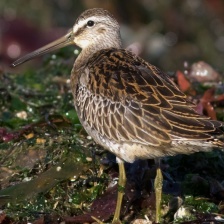
Species: SHORT BILLED DOWITCHER
Scientific name: LIMNODROMUS GRISEUS